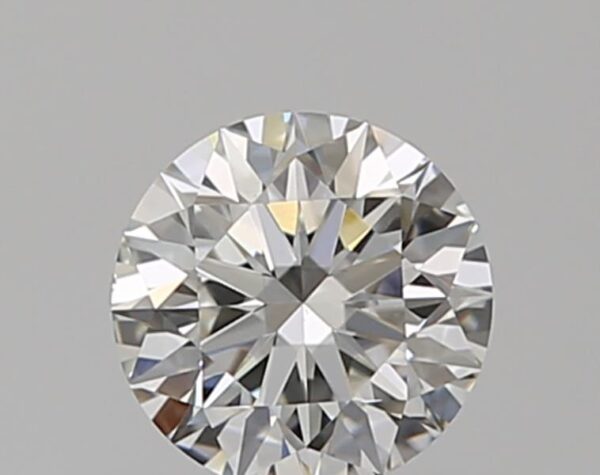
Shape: round
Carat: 0.52
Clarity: VS1
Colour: H
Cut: EX
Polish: EX
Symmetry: EX
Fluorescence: N
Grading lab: GIA
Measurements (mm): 5.09 x 5.13 x 3.2